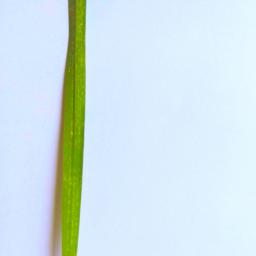
Label: Rice___Healthy